Chemical cycling

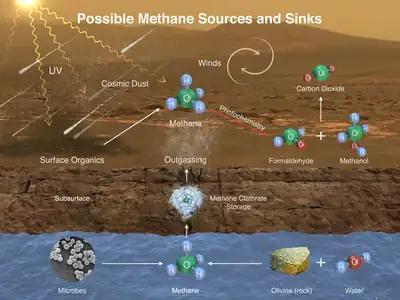
Possible sources of a hypothesized Martian Methane cycle.

Recent evidence suggests that similar chemical cycles to Earth's occur on a lesser scale on Mars, facilitated by the thin atmosphere, including carbon dioxide (and possibly carbon), water, sulphur, methane, oxygen, ozone, and nitrogen cycles. Many studies point to significantly more active chemical cycles on Mars in the past, however the faint young Sun paradox has proved problematic in determining chemical cycles involved in early climate models of the planet.